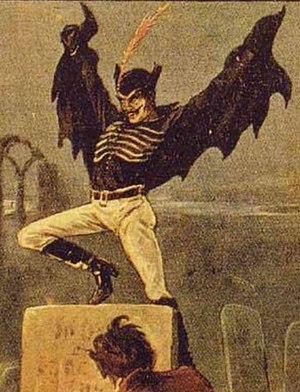
Spring Heeled Jack
Spring Heeled Jack, ca. 1890
Spring Heeled Jack er en karakter fra engelsk folklore, der eksisterede under klunketiden og skulle efter sigende kunne hoppe ekstraordinært højt. Første gang Spring Heeled Jack blev set skulle være tilbage i 1837. Senere observationer blev rapporteret fra hele England, fra London op til Sheffield og Liverpool. Observationerne var dog i starten mest almindelige i Londons forstæder og senere Midlands og Skotland.